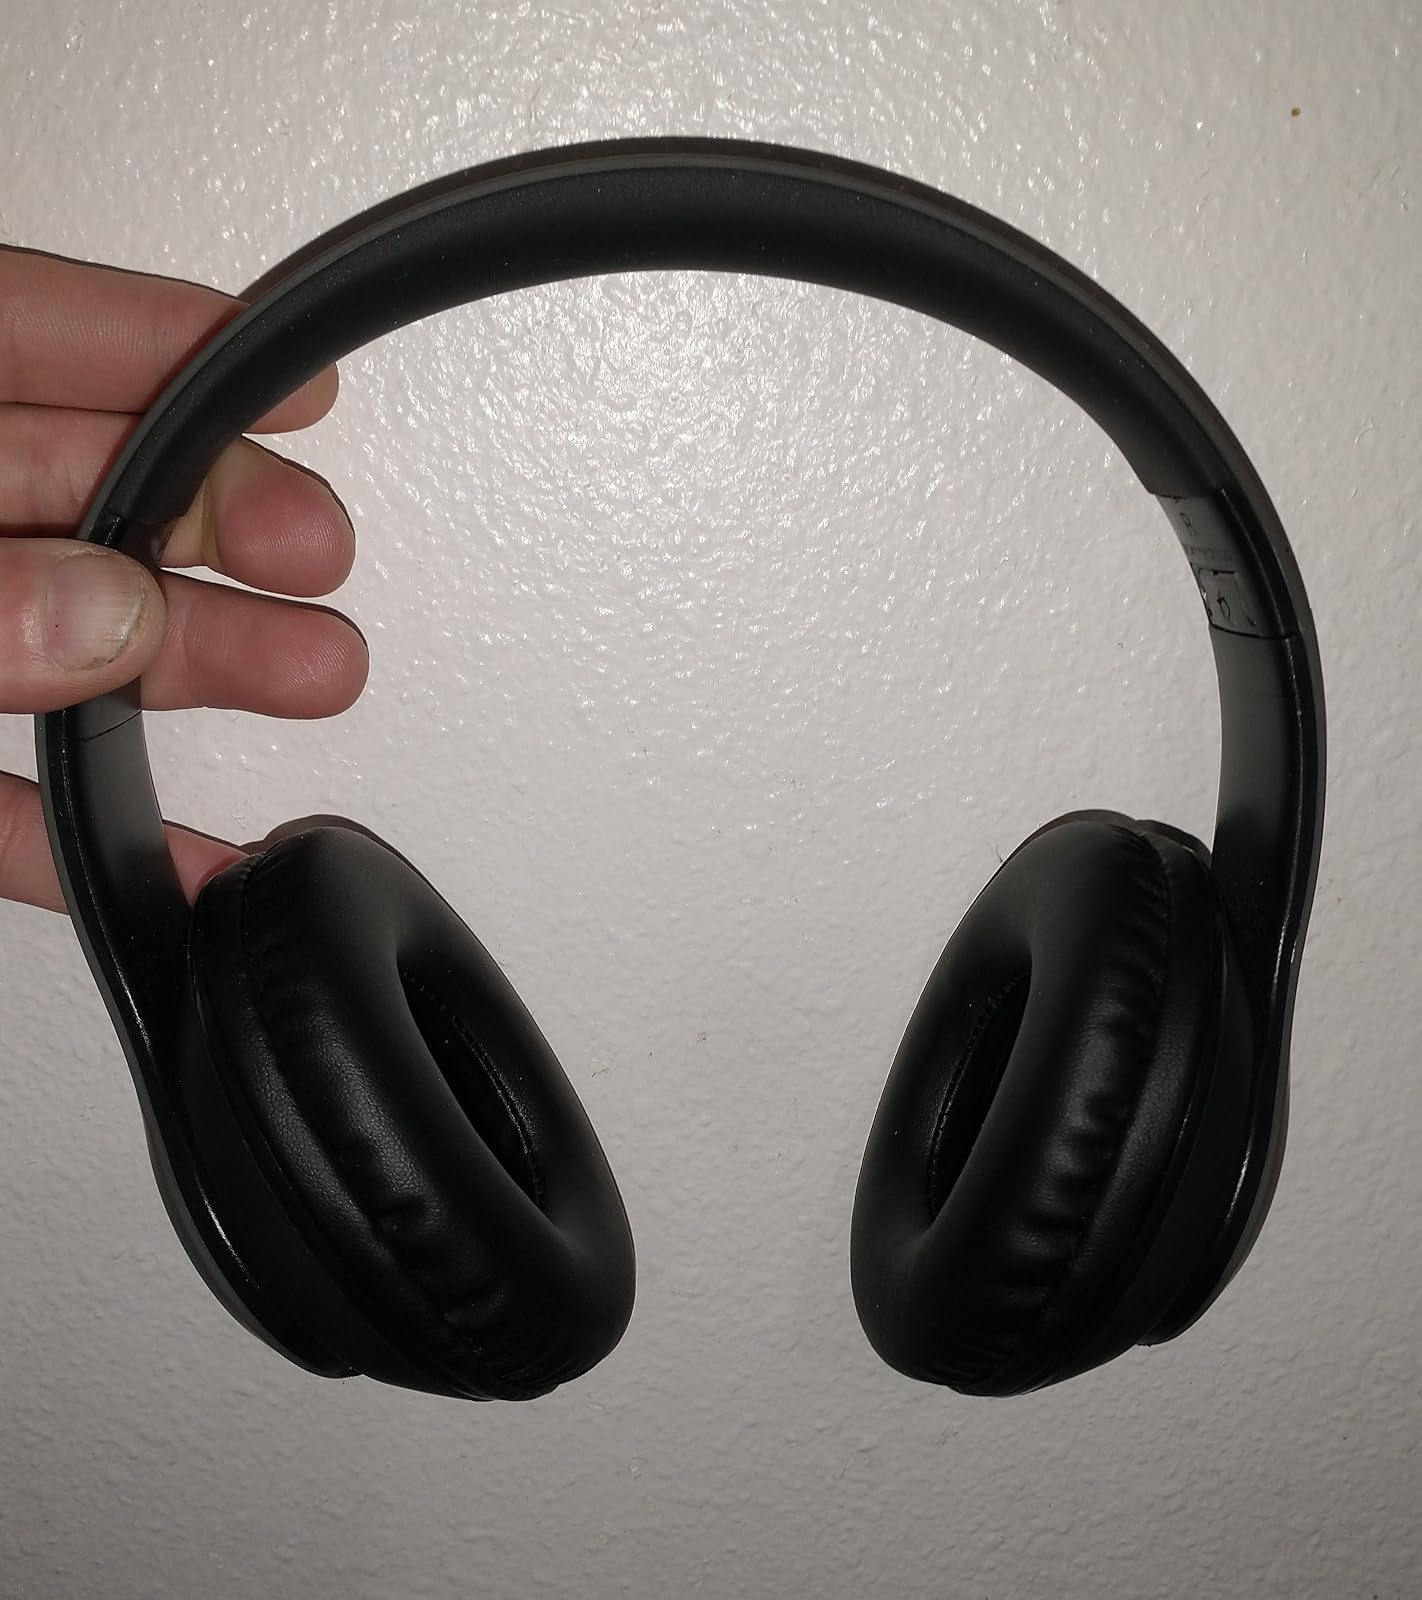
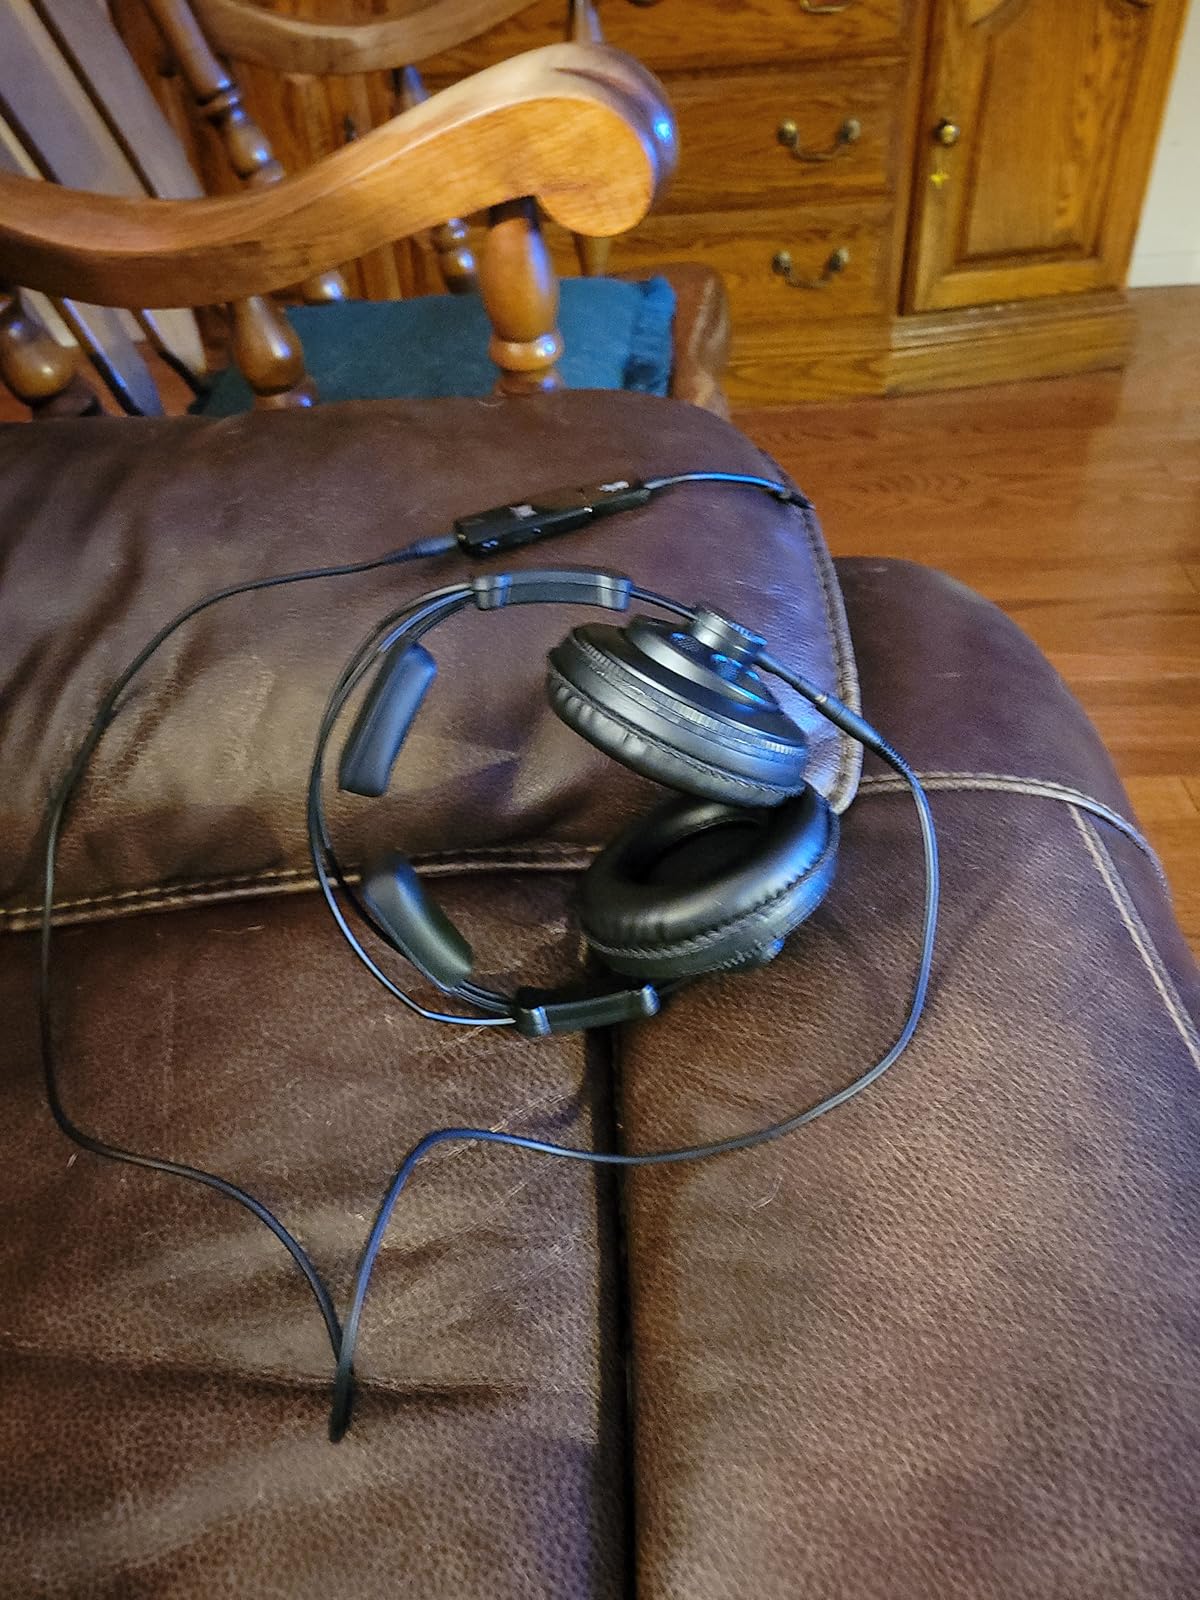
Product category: headphones
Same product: no